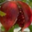
Label: pear